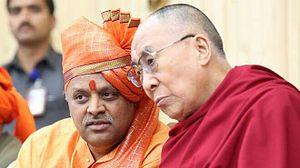
Tenzin Gyatso, né Lhamo Dhondup le 6 juillet 1935 à Taktser, dans la province du Qinghai, est le 14ᵉ dalaï-lama.